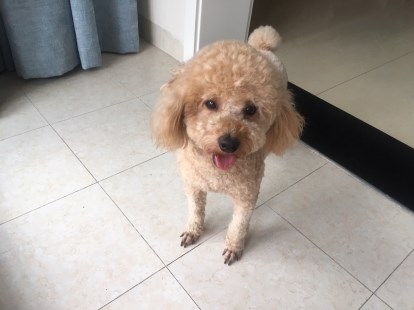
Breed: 2925-n000114-toy_poodle